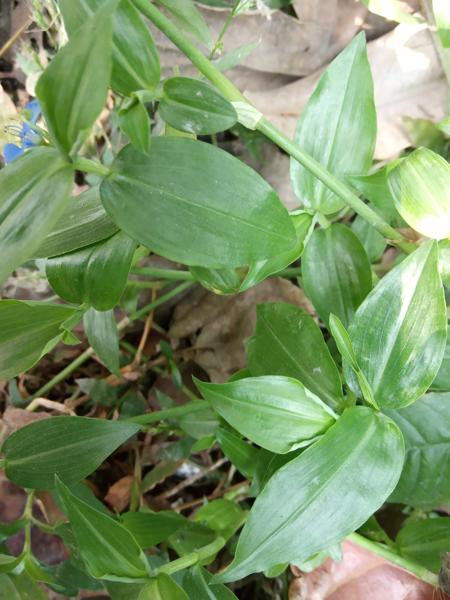
Weed species: Commelina benghalensis